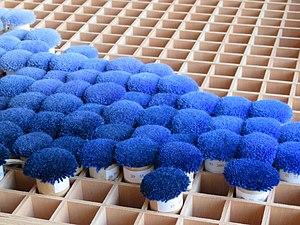
Pompons bleus, nuancier pour la manufacture de la Savonnerie.
Un pompon est une boule en laine que l'on retrouve sur un bonnet, un béret ou un képi. Il peut servir de décoration sur un pull, un tapis...
Le bleu est un champ chromatique, regroupant les teintes rappelant celles du ciel ou de la mer par temps clair.
Michel-Eugène Chevreul est un chimiste français connu pour son travail sur les acides gras, la saponification, la découverte de la stéarine. Ces travaux lui valurent la médaille Copley en 1857.
La teinture est l'action de modifier la couleur d'un support par absorption d'un colorant. Elle est utilisée en cosmétique pour les cheveux et la peau, en ameublement pour teinter les bois ou les textiles, en confection pour les vêtements, en maroquinerie pour le cuir, etc. Le terme teinture désigne également la substance colorante elle-même.